2008 Iowa Hawkeyes football team

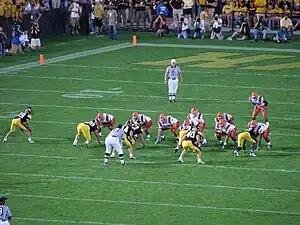
Iowa's defense lines up against the Syracuse Orange on September 8, 2007.

Iowa opened the 2007 season on September 1, 2007, against Northern Illinois in a game played at Soldier Field in Chicago, Illinois. Hawkeye running backs Albert Young and Damian Sims ran for 144 and 110 yards rushing respectively, while Iowa's defense held the Huskies to just 21 yards rushing. The Hawkeyes won, 16–3, and ended the four-game losing streak that comprised the final four games of Iowa's 2006 season. The next week, Iowa defeated Syracuse in the Hawkeyes' home opener, 35–0. Jake Christensen threw for 278 yards and four touchdowns as the Hawkeye defense held the Orange to just five first downs and 103 yards of total offense in Syracuse's worst defeat since a 51–14 loss to Georgia Tech in the 2004 Champs Sports Bowl. Iowa took a quick 28–0 lead with 9:55 left in the second quarter, and the Hawkeye defense sacked Syracuse six times while holding the Orange to 24 rushing yards. Following the first two games – which saw the Iowa defense give up only three points – the Hawkeyes traveled to Ames, Iowa, to play 0–2 Iowa State on September 15. The Cyclones began the season with losses to Kent State and Northern Iowa, but had won six out of the last nine games against the Hawkeyes, including three of the last four played at Jack Trice Stadium. Iowa fell behind by 12 at half-time, and lost, 15–13, starting yet another four-game losing streak. Placekicker Bret Culbertson scored all of Iowa State's points on five field goals, the last coming with one second remaining.